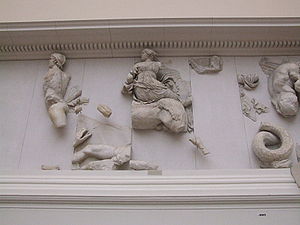
Selene
Selene, Pergamon Museum, Berlin
Der er få eller ingen kildehenvisninger i denne artikel. Du kan hjælpe ved at angive kilder til de påstande, som fremføres i artiklen.